Delta N

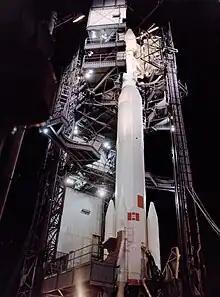
Delta N6 prior to the launch of ITOS B

The Delta N or Thor-Delta N was an American expendable launch system used for nine orbital launches between 1968 and 1972. It was a member of the Delta family of rockets, and the last Delta to be given an alphabetical designation - subsequent rockets were designated using a four digit numerical code.